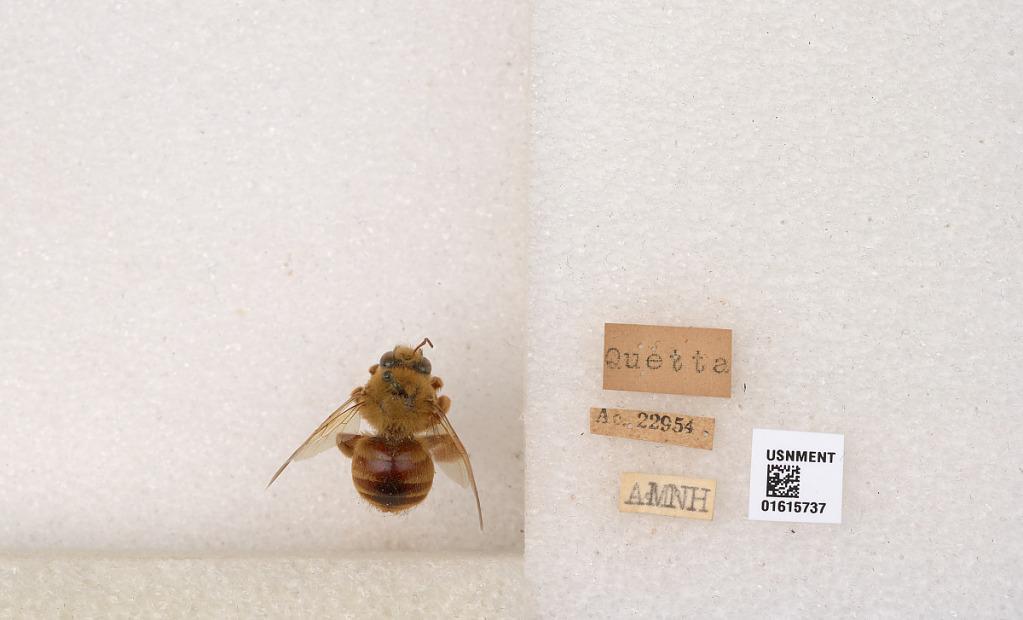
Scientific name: Xylocopa (Proxylocopa) rufa Friese
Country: Pakistan
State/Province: Balochistan
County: Quetta
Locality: Quetta